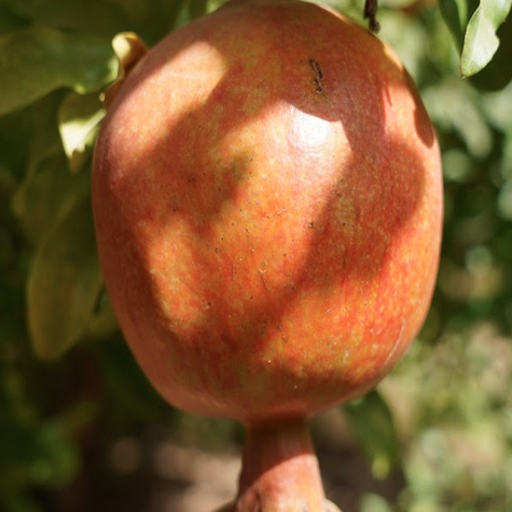
Label: Healthy